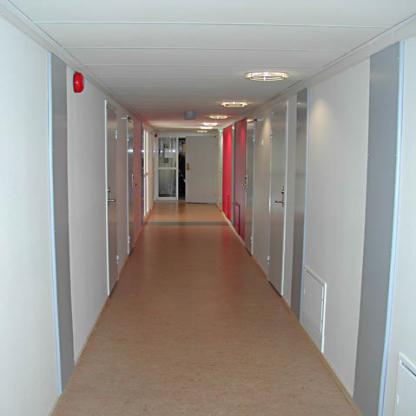
Scene: Indoor